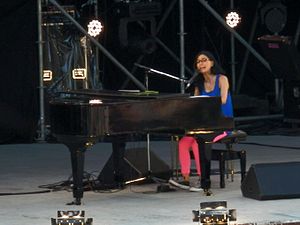
Angela Aki
Angela Aki er en japansk sangerinde og sangskriver. Hun er datter af en japansk far og en italiensk-amerikansk mor. Hendes fødselsnavn er Kiyomi Aki.